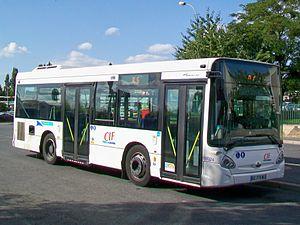
Louvres (95), gare routière (à côté de la gare SNCF), midibus Heuliez GX 127 des CIF sur la ligne R6 - desserte urbaine gare / centre-ville.
Le réseau des autobus d'Île-de-France est un réseau de transport routier de personnes couvrant l'ensemble de la région Île-de-France à travers plusieurs organismes et organisé par Île-de-France Mobilités.
Keolis CIF, également connu sous le nom des Courriers de l'Île-de-France ou encore sous le sigle CIF, est une entreprise de transport en commun de la région parisienne qui exploite des lignes de bus au nord-est de la région Île-de-France et au sud des Hauts-de-France.